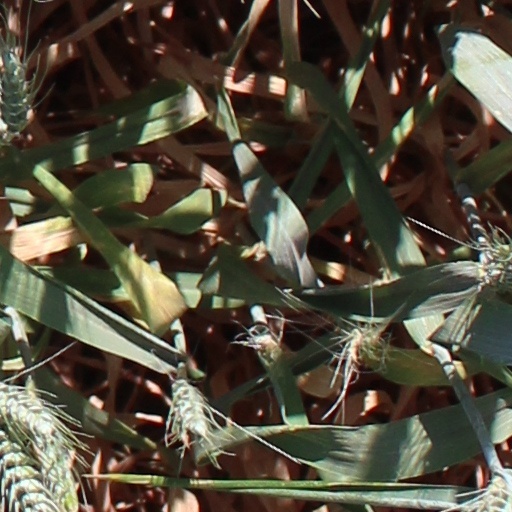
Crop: wheat